Institute for Collaborative Education

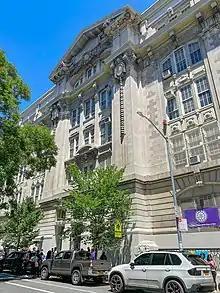

ICE is housed in the old Stuyvesant High School building at 345 East 15th Street, alongside two other schools — the High School for Health Professions and Human Services and P.S. 226, a school for students with moderate to severe developmental disabilities.